Pierson–Betts House

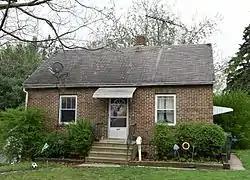

The Pierson–Betts House is a historic residence located in Oskaloosa, Iowa, United States. The house was built by Lewis B. Pierson, the long-time Superintendent of Buildings and Grounds for William Penn College. He built this modest, single-story, brick house in the 1930s as a place that he and his wife Lilly could retire. Instead of moving in, they sold the house to Laura Betts who was the librarian at Penn from 1937 to 1942. She was one of the few single females employed by the college at that time who could afford to buy a house of her own. It is believed she could do so only with financial help from her elderly mother who moved in with her. After Betts moved out, other Penn faculty lived here. It is Pierson's and Betts' association with the college in the context of the Quaker testimony in Oskaloosa that makes this house historic. It was listed on the National Register of Historic Places in 1996.